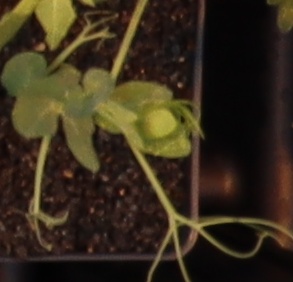
Label: Field Pea